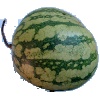
Label: Watermelon 1